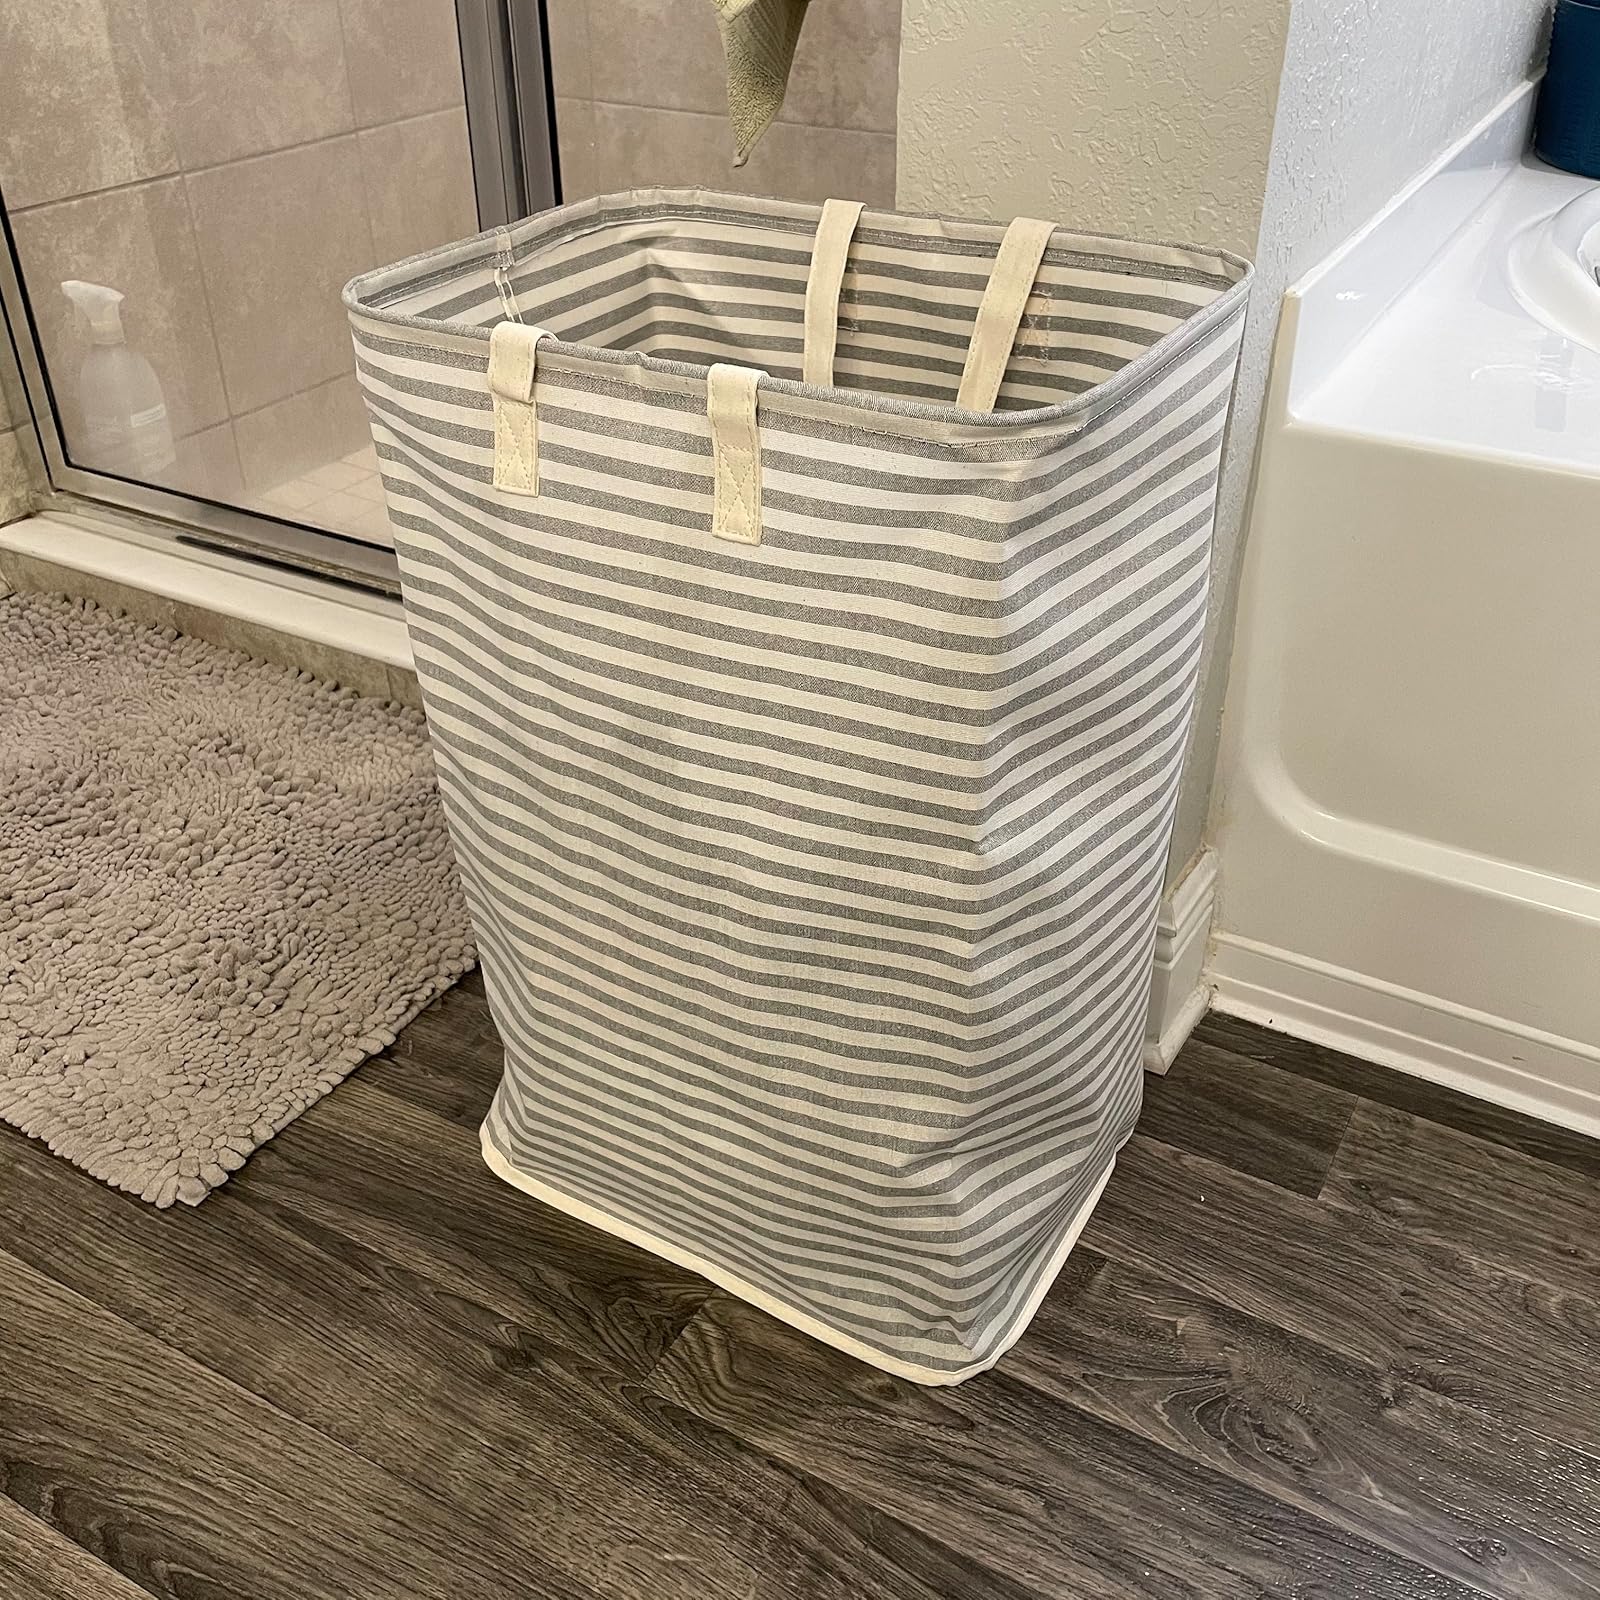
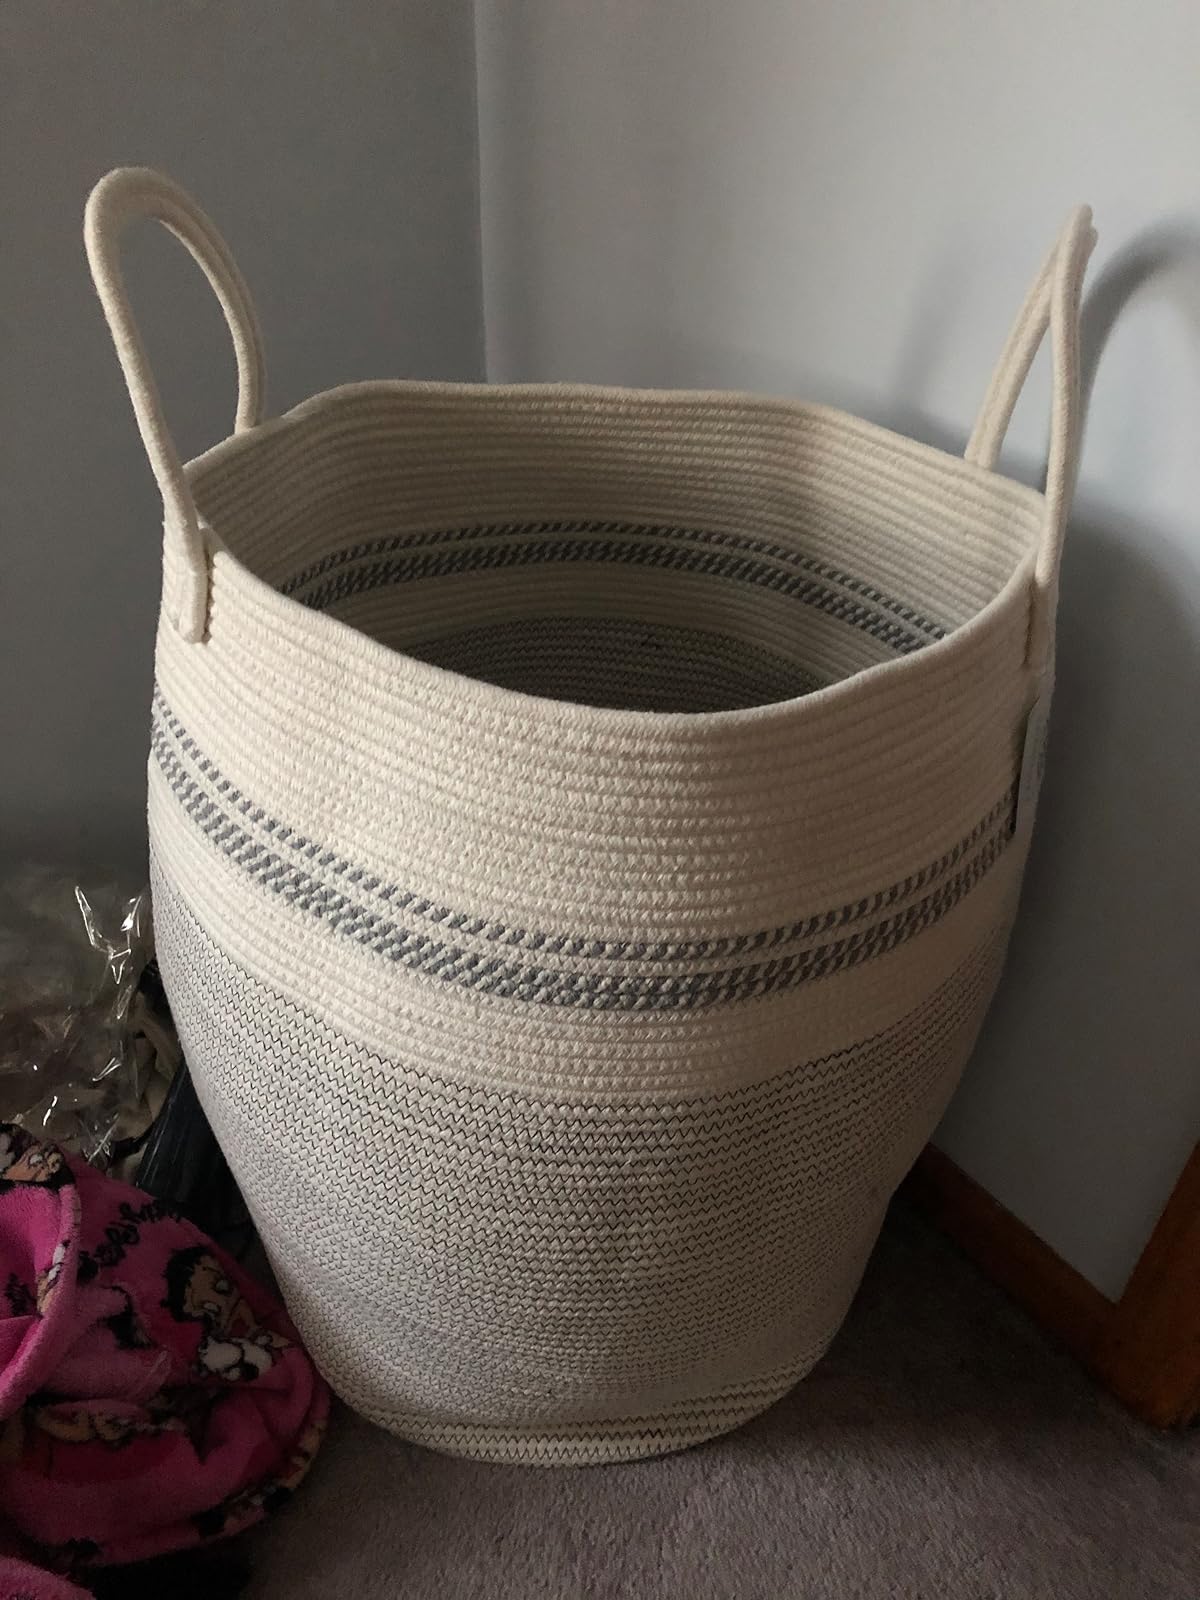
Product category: items_hamper
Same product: no